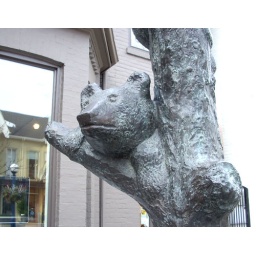
bear in a tree